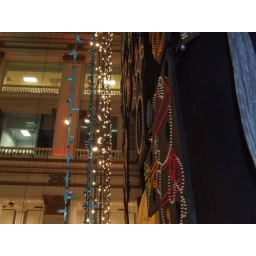
Up close to the lights, standing on the balcony in the children's section of the store.